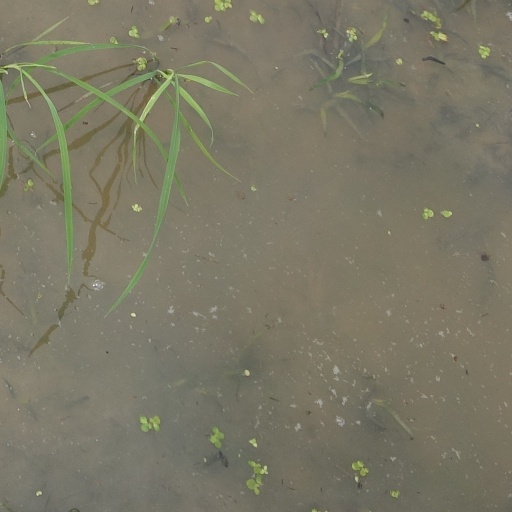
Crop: rice